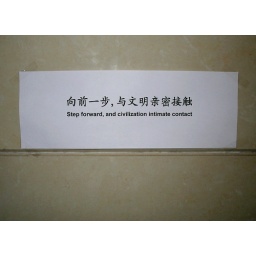
A small sign posted over the men's urinal in an office building in Shenzhen, China